2019 Italian government crisis

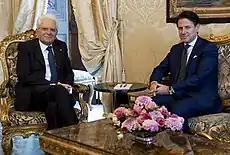
Conte with President Sergio Mattarella at the Quirinal Palace in August 2019

On 21 August, Mattarella started consultating parliamentary groups, with the aim of understanding whether a new Government could be formed.